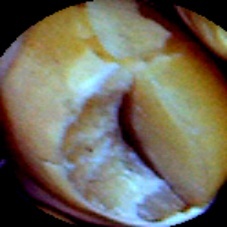
Label: Broken